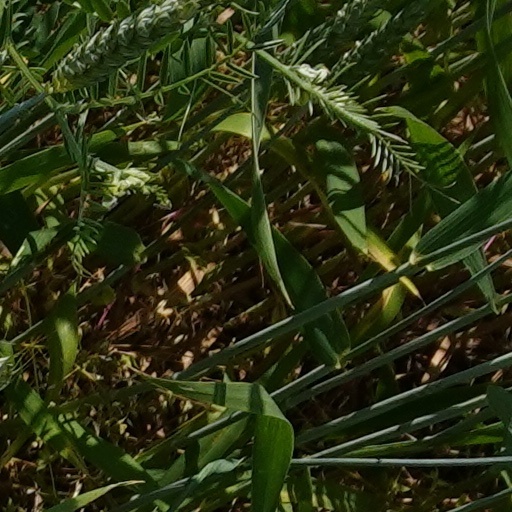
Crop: wheat